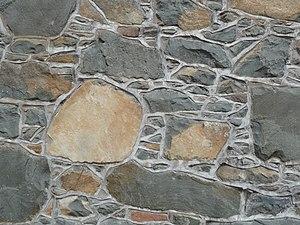
Dans un mur ou un ouvrage de maçonnerie, un joint désigne généralement un intervalle qu'on maintient entre deux pierres naturelles ou artificielles et qui se trouve rempli éventuellement de mortier. Le joint fait l'objet d'un « jointoyage » a posteriori lorsque cela s'avère nécessaire.